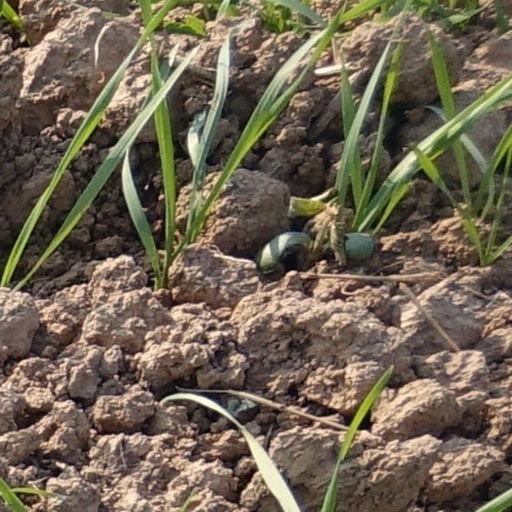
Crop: wheat